Texas Southern University

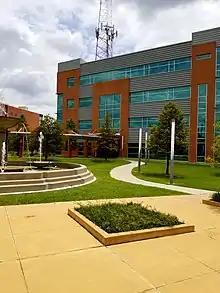
Leonard H.O. Spearman building, July 2017

In 2014, TSU unveiled a $31 million, 108,000-square-foot, four-story structure named after the school's fifth president. In addition to having 35 labs, the facility is home to a Tier 1 University Transportation Center, the Center for Transportation Training and Research, and the National Science Foundation Center for Research on Complex Networks. The departments of Engineering, Transportation Studies, Computer Science, Industrial Technology, Physics, and Aviation Science and Technology academic programs are housed in the building. TSU is the only four-year state supported university in Texas to offer a Pilot Ground School course and the first HBCU to implement a Maritime Transportation degree program.